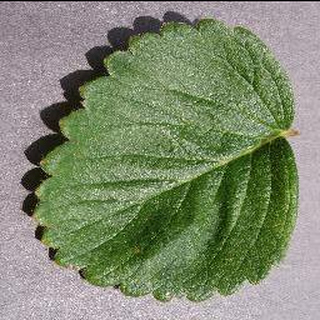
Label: healthy_strawberry